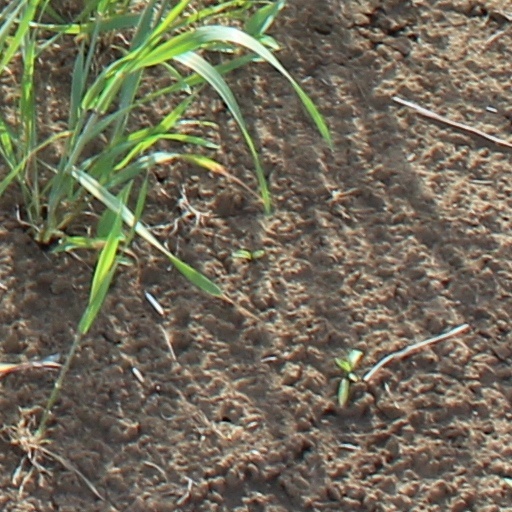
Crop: wheat